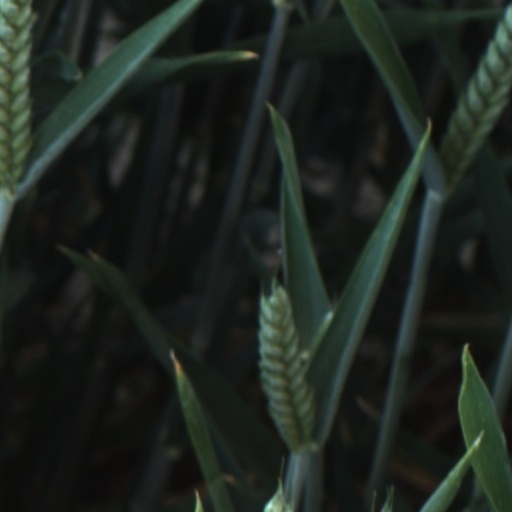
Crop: wheat